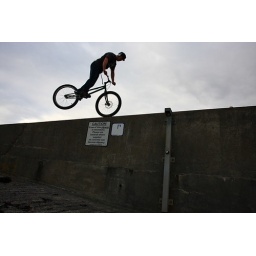
Darren Hopper hopping all over the place, black rock Galway